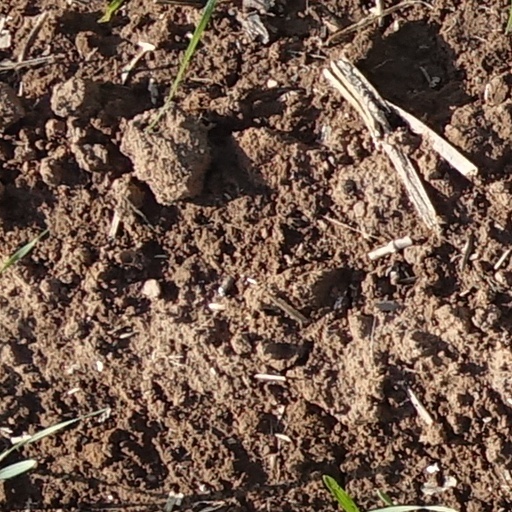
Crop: wheat